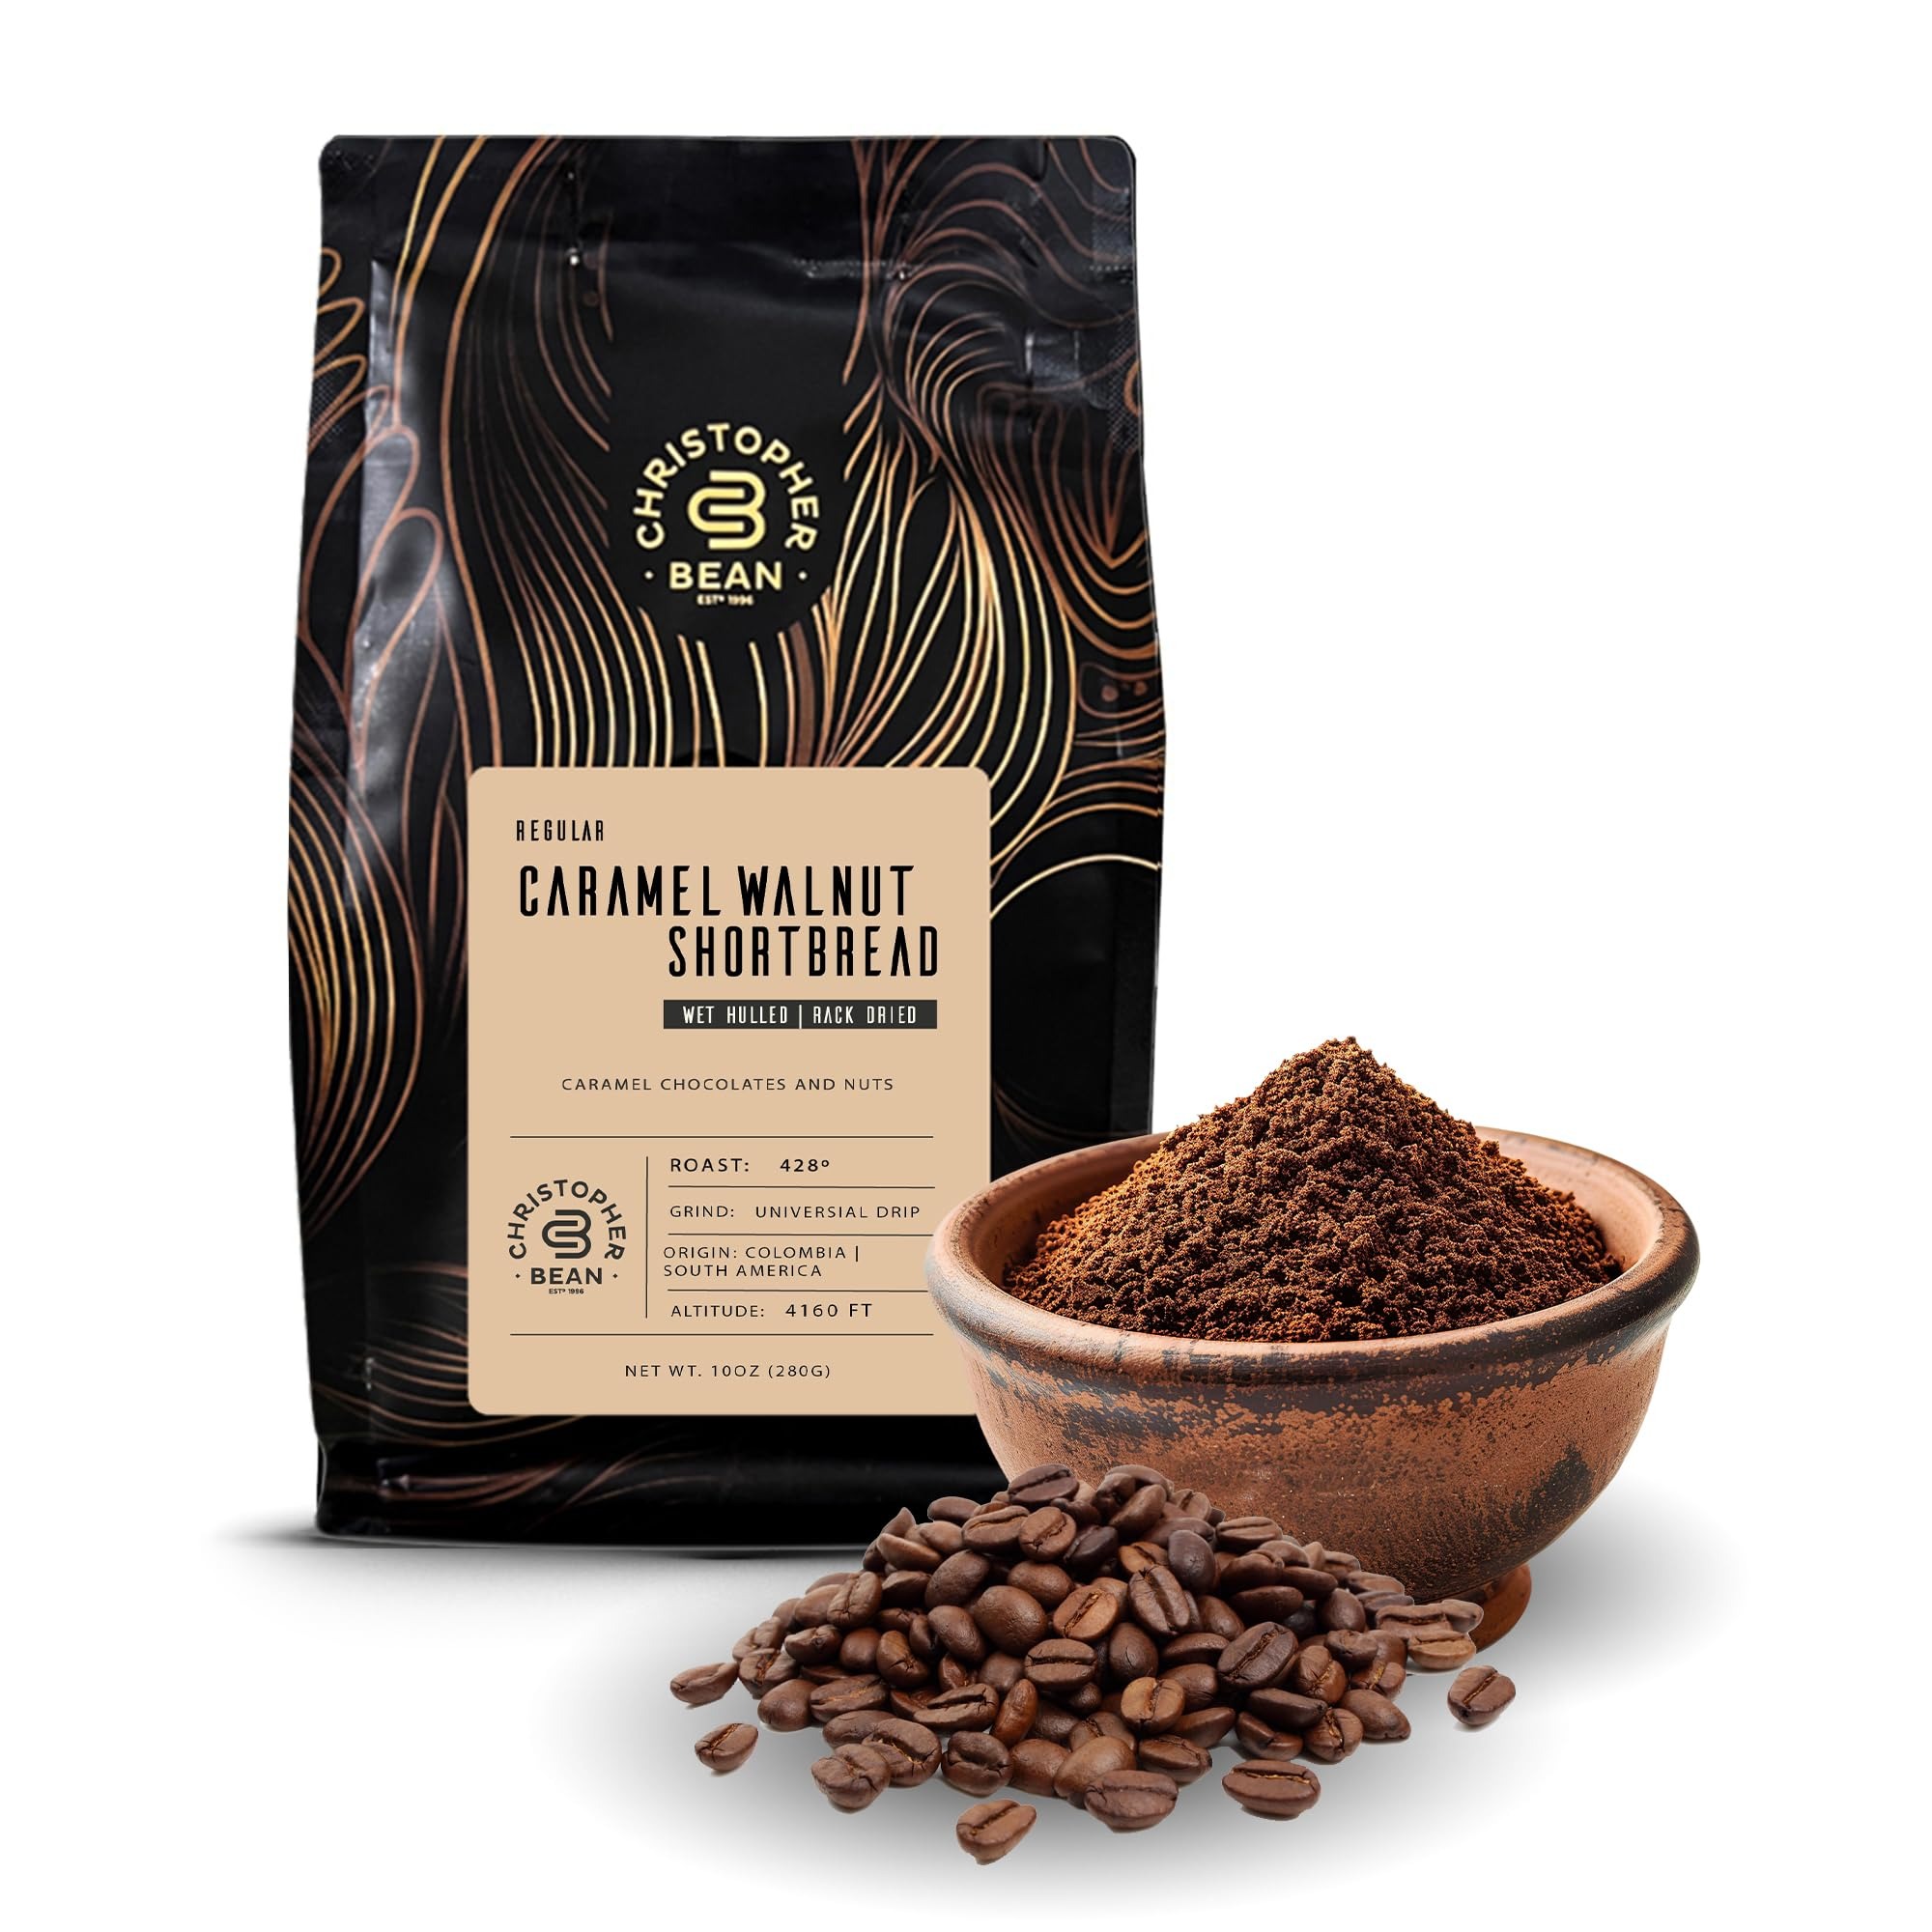
Item Name: Christopher Bean Coffee - Regular Ground Universal Drip Caramel Walnut Shortbread Flavored Coffee| Flavored Coffee with Medium Roast 100% Arabica, No Sugar, No Fats, Non-GMO | 10-Ounce
Bullet Point 1: REGULAR GROUND: Indulge in the rich, creamy taste of caramel flavored with every cup of caramel walnut shortbread coffee. Our expertly crafted blend combines the smoothness of 100% arabica beans with a delightful flavor, offering a gourmet cramel flavored coffee experience that's both aromatic and satisfying.
Bullet Point 2: NO SUGAR, NO FATS: This Christopher bean coffee is enjoyable for you without the added calories. Our coffee contains no sugar or fat, making it a healthier choice for those watching their intake. Our coffee with no fats lets you savor the creamy flavor without compromising your dietary goals and indulge in a guilt-free coffee experience.
Bullet Point 3: FRESHNESS IN EVERY BAG: Our flavored ground coffee is sealed to preserve freshness and flavor, packaged in a 12-ounce bag. Each bag of flavored arabica coffee is carefully crafted to ensure you receive a coffee that's as fresh as possible, offering a delightful taste and aroma with every brew.
Bullet Point 4: MADE WITH NON-GMO FLAVORINGS: We use only non-GMO flavorings to enhance our flavored with no sugar coffee, ensuring a pure and natural taste. Our commitment to quality means you can enjoy the rich flavor knowing it's free from genetically modified ingredients. It's a choice you can feel good about with every cup of our regular ground coffee.
Bullet Point 5: CUSTOMER SATISFACTION: We value every customer response and offer friendly customer service. In any case, if you are unsatisfied with the purchase of our product, just feel free to reach out to us. We are willing to help you in every possible way. We sincerely hope you can easily purchase and enjoy your life with Italian coffee for a long time.
Product Description: Brewing Christopher Bean’s seasonal collection of ground coffee medium roast, such as this mouthwatering Caramel Walnut Shortbread flavored coffee, will have your guests saying YES to a second serving of a dessert they can drink! Every cup will ooze with the freshly baked shortbread topped with delectable walnuts and a generous drizzling of golden caramel you can experience in each sweet, crisp, nutty sip. Our coffee is artisan-roasted in small batches to lock in freshness and quality in every package. We do this for a consistently balanced taste and aroma in every 12-oz bag of flavored coffee grounds. Christopher Bean makes a great gift to impress even the most discriminating coffee lover. Enjoy your freshly brewed coffee from home. Brew with your preference: drip, pour over, press pot, or cold. To enjoy the flavor and aroma of our ground coffee medium roast, you can use any coffee machine you already have at home or in the office. Our seasonal flavored coffee makes every coffee break warm and merry! A 12-oz bag can make 30 cups of sweetly rich coffee. We source only the finest Arabica coffee beans from around the world. Our multitude of options contains zero calories without added sugars or fats. In addition, the flavorings mixed in this fine Arabica are non-GMO. With Christopher Bean flavored coffee, you can experience gourmet flavored ground coffee without worry!
Value: 12.0
Unit: Ounce

Price: 13.99